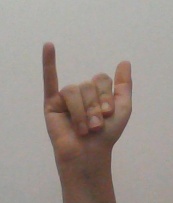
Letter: ya